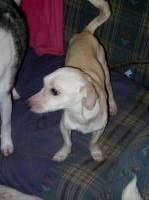
Label: dog